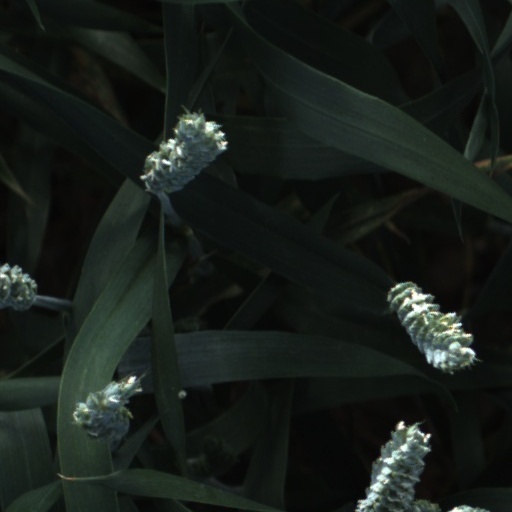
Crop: wheat